Nisshin Station (Saitama)

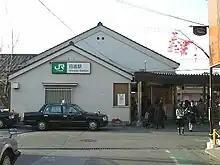
The station entrance in April 2006 before rebuilding

The station opened on 22 July 1940. The line was electrified on 30 September 1985, from which date through-running began to and from the Saikyo Line. With the privatization of Japanese National Railways (JNR) on 1 April 1987, the station came under the control of JR East.